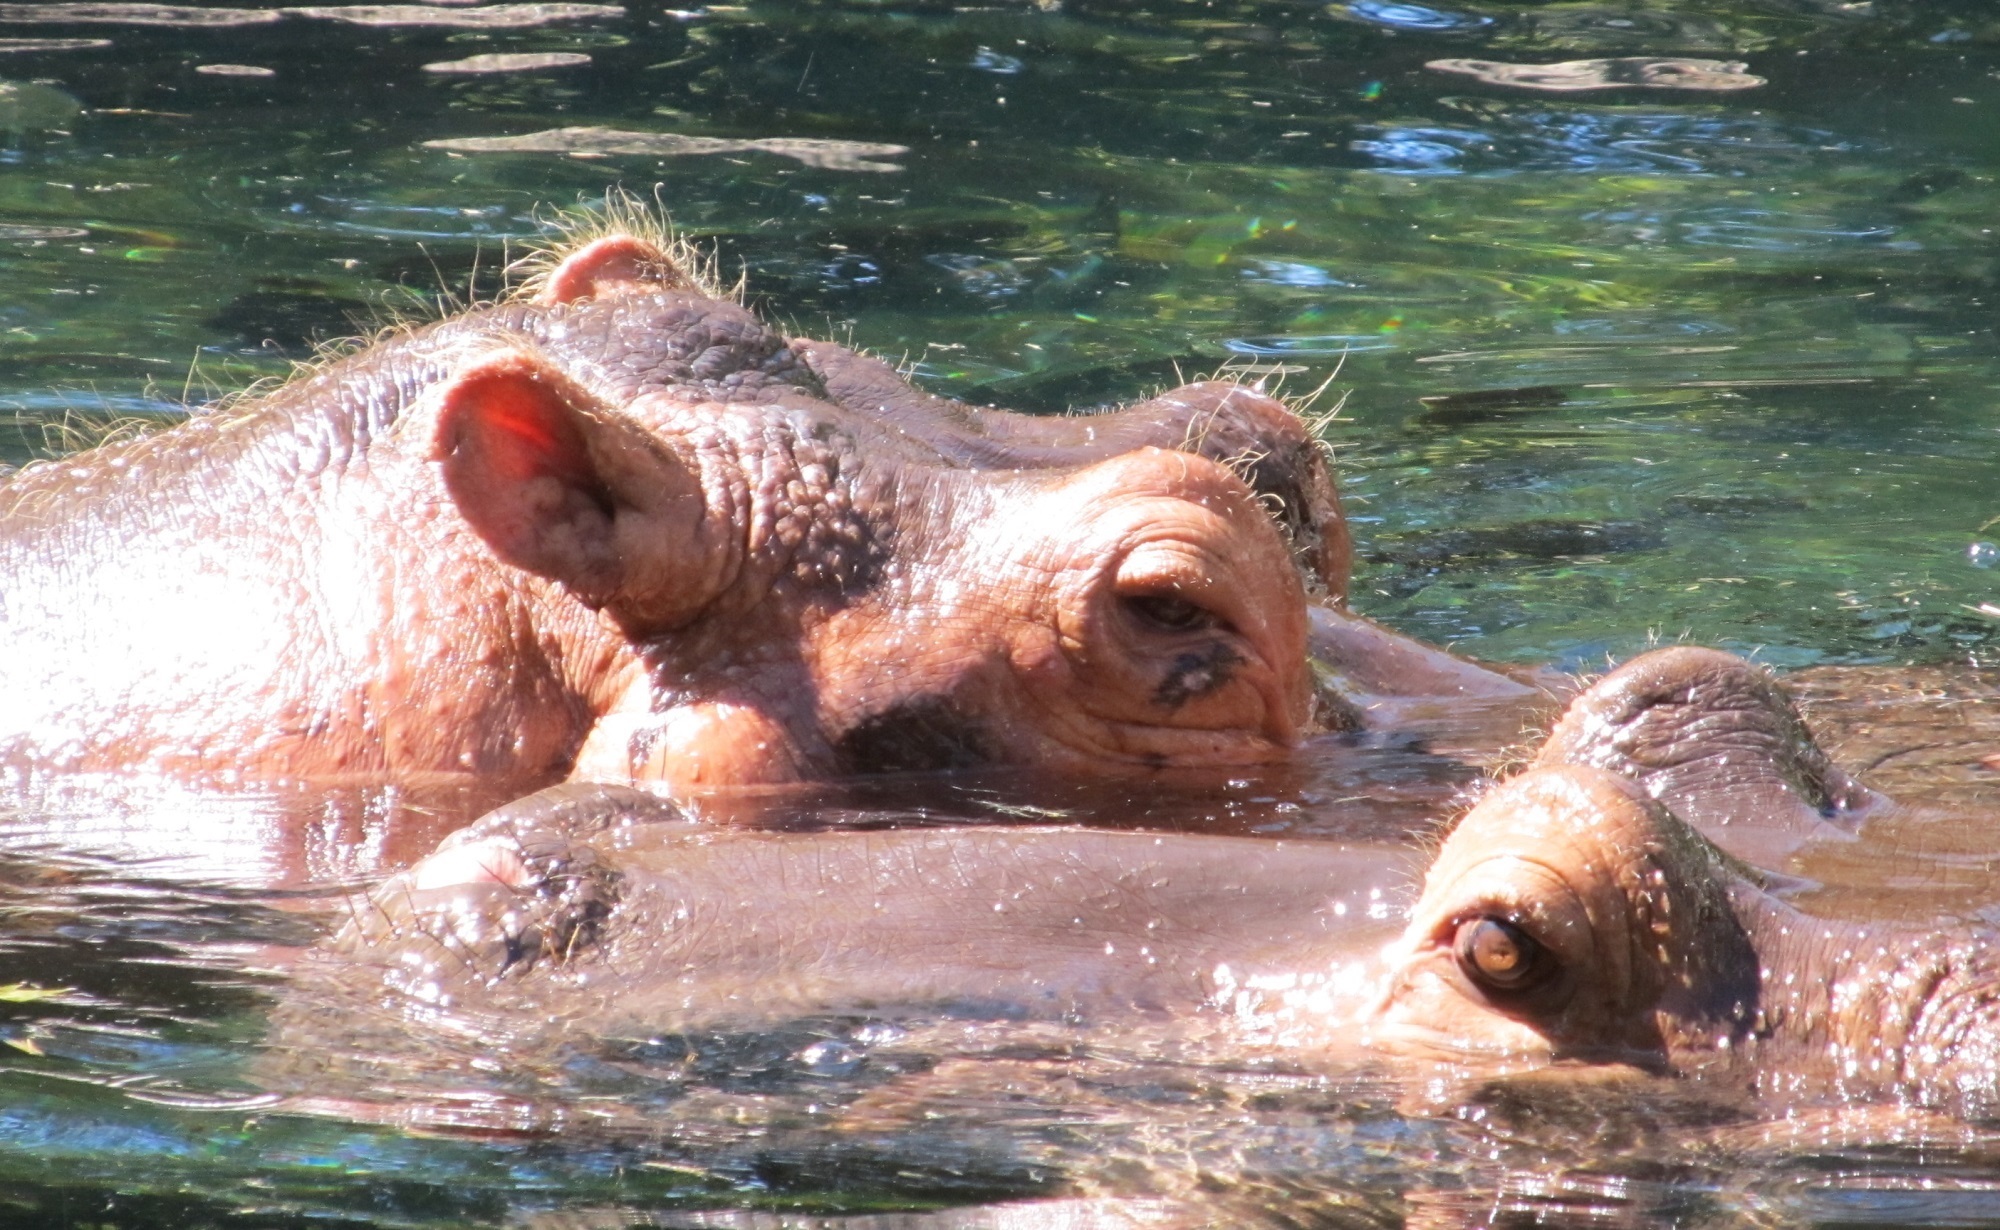
water, nature, wildlife, zoo, portrait, fauna, close up, enclosure, eyes, snout, ears, head, big, hippopotamus, organism, hippos, terrestrial animal